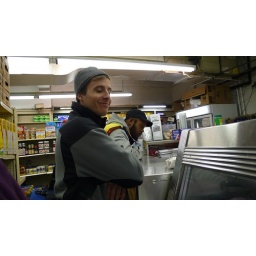
down the street from john's house in east falls, pa